Molten Salt Demonstration Reactor

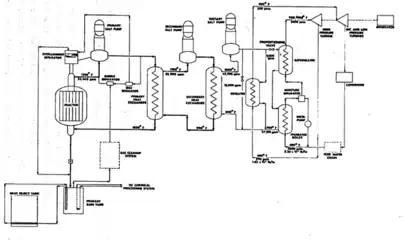
Flow chart of the entire MSDR design model

The fuel salt circulates from the reactor to the primary fuel pump, then the Primary Heat Exchanger (PHX), where it then flows back into the reactor. The primary fuel loop is a forced flow loop system. The components that are part of the primary fuel loop are the reactor, PHXs, pump bowl, pump, and hot and cold leg piping. The MSDR has three heat exchanger loops. Each of these loops has one pump and two heat exchangers in parallel. Graphite reflectors are used in the core, both radial and axial reflectors. The pumps have a capacity of 8,100 gpm and are centrifugal pumps. The PHXs in the primary fuel loop reject heat to the primary coolant loop and are shell-and-tube heat exchangers. The PHXs are constructed of a nickel based alloy, Hastelloy N, and each has a rate of heat transfer equal to 125 MW. The primary fuel salt for the MSDR is LiF-BeF-ThF-UF (71.5-16.0-12.0-0.5 mole %).